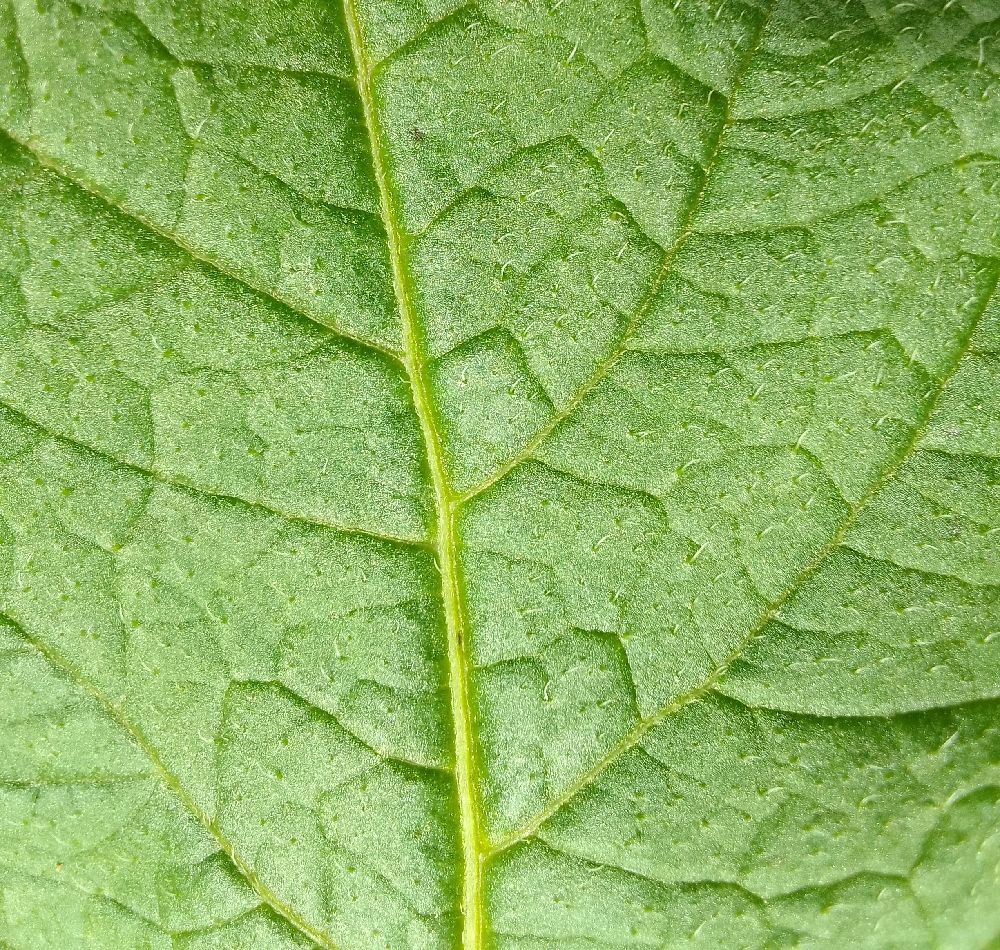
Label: Healthy